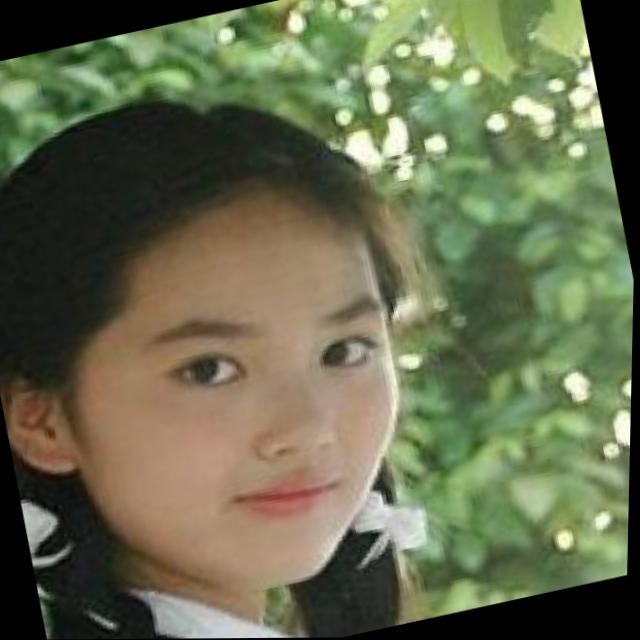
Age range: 13-20